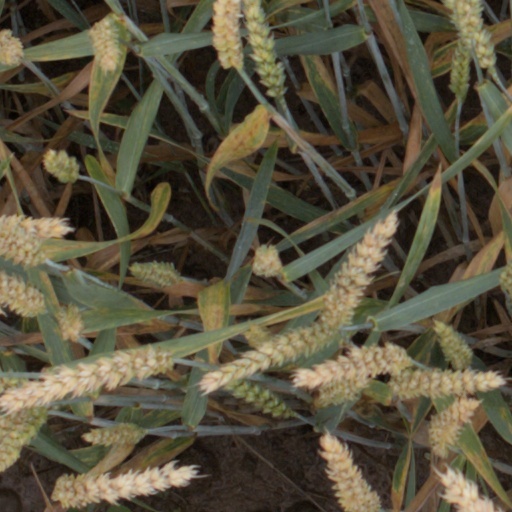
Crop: wheat